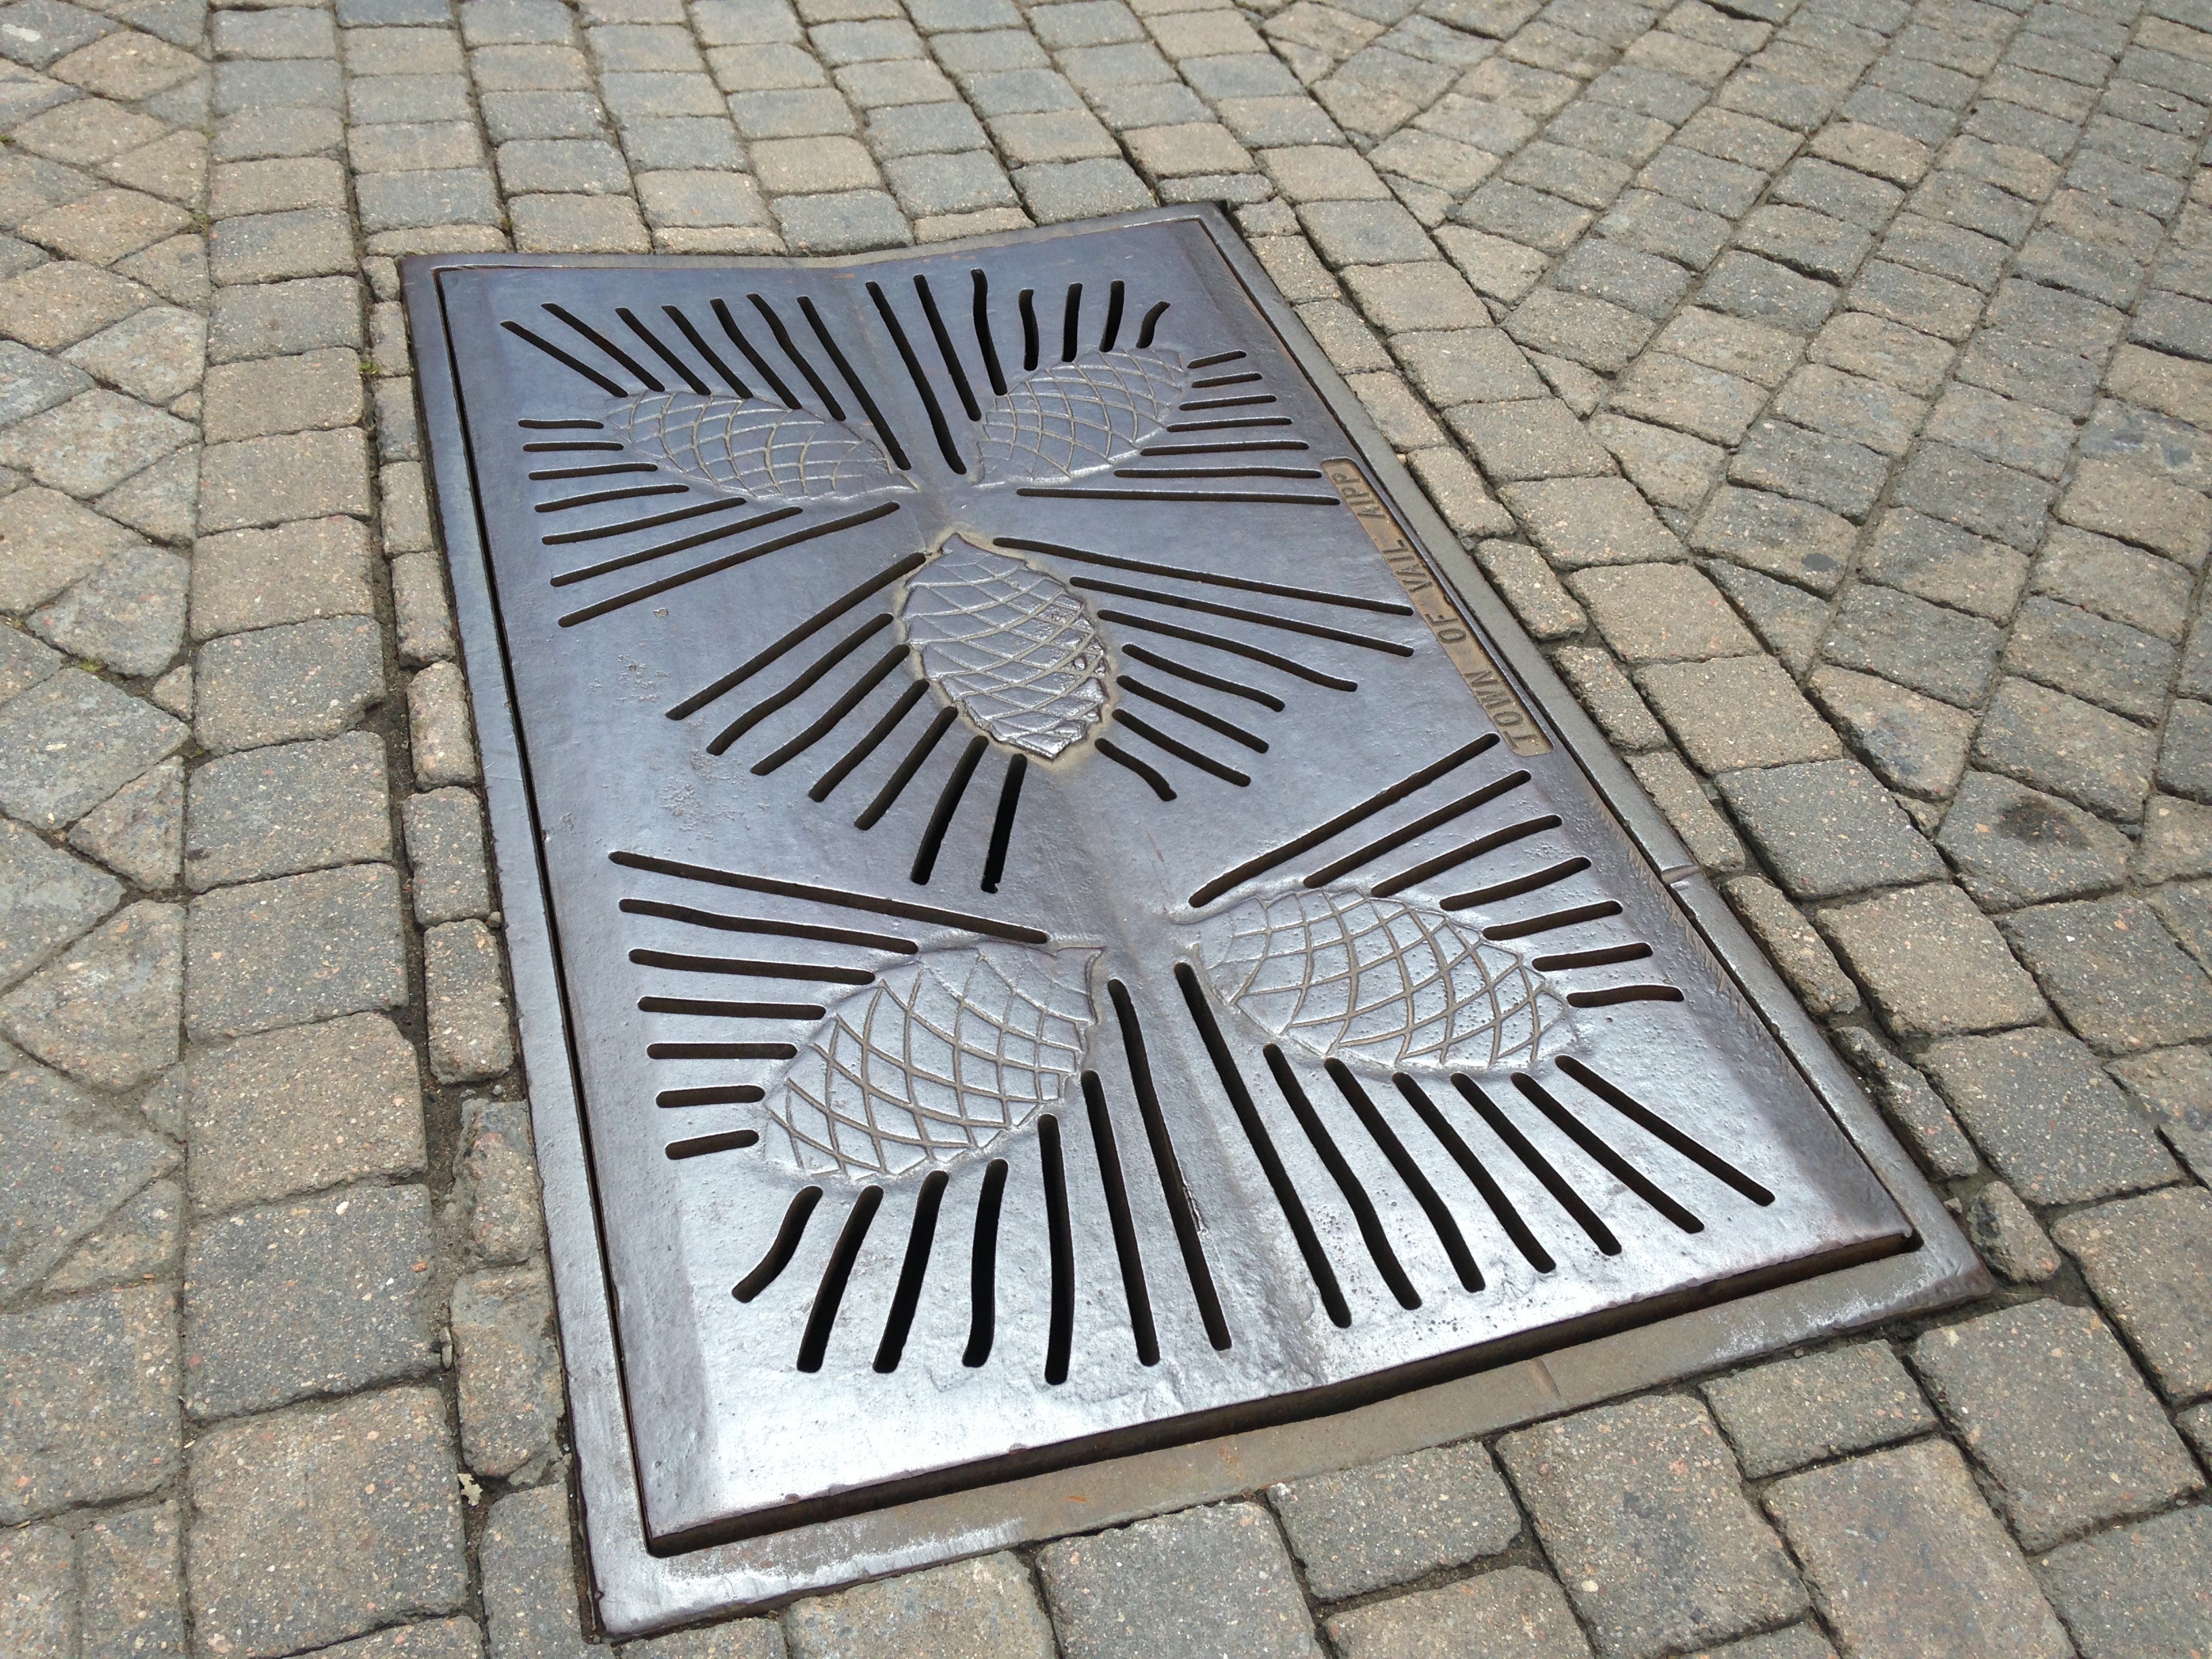
street, floor, line, ornament, art, decorative, iron, detail, classic, shape, grating, flooring, road surface, manhole cover, outdoor structure, gratings